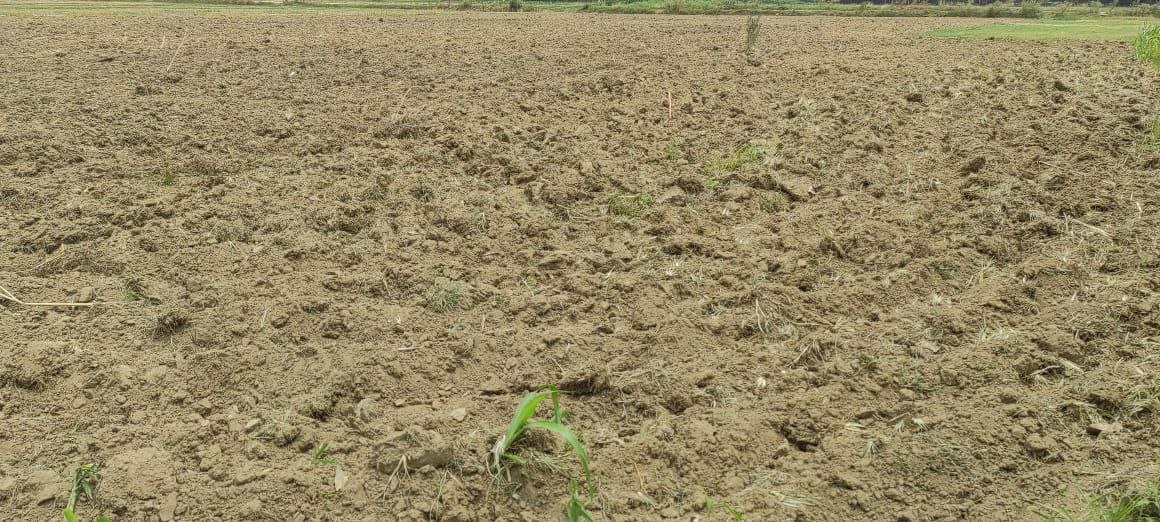
Soil type: Alluvial soil